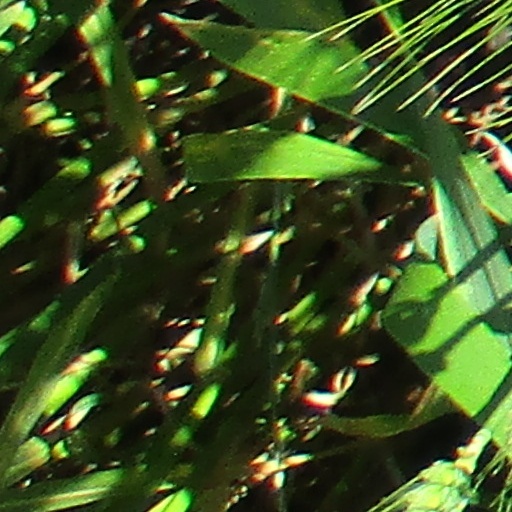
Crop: wheat